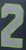
Number: 2